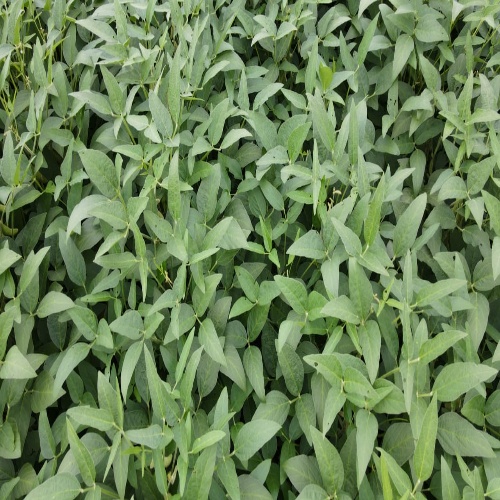
Label: Diabrotica_speciosa